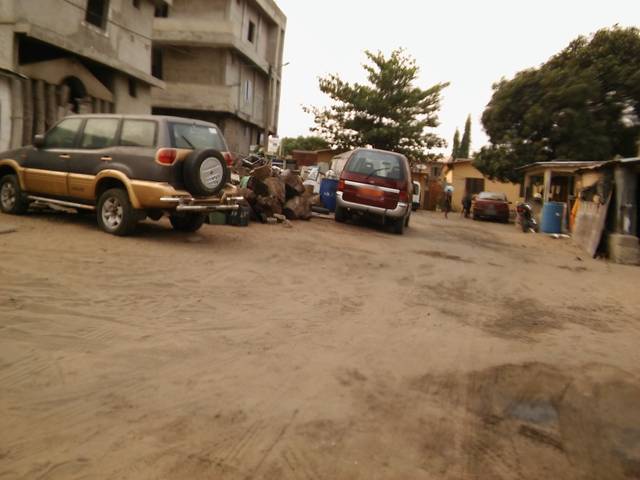
Region: Benin
Coordinates: 6.359, 2.407